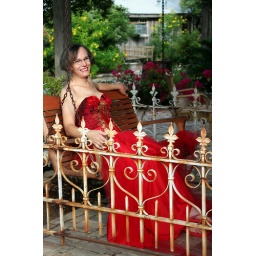
Jami in the red dress